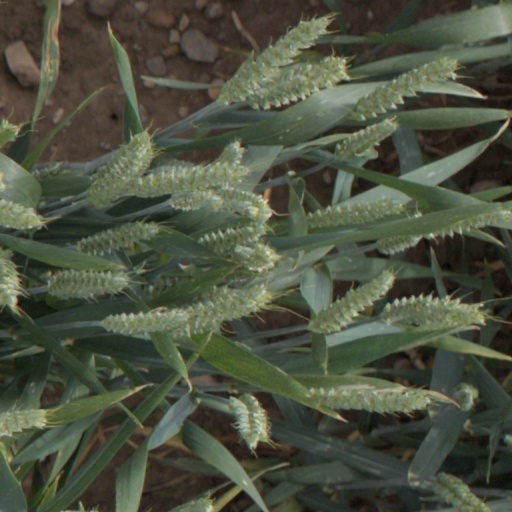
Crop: wheat